Roseland Public School

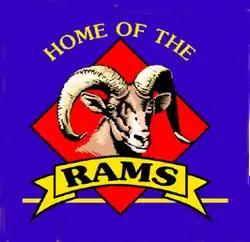

Roseland Public School is a public elementary school located in Windsor, Ontario. Founded in 1913, the school has been expanded repeatedly to meet the needs of a growing population. Roseland offers many academic, athletic, and community activities for both students and parents.